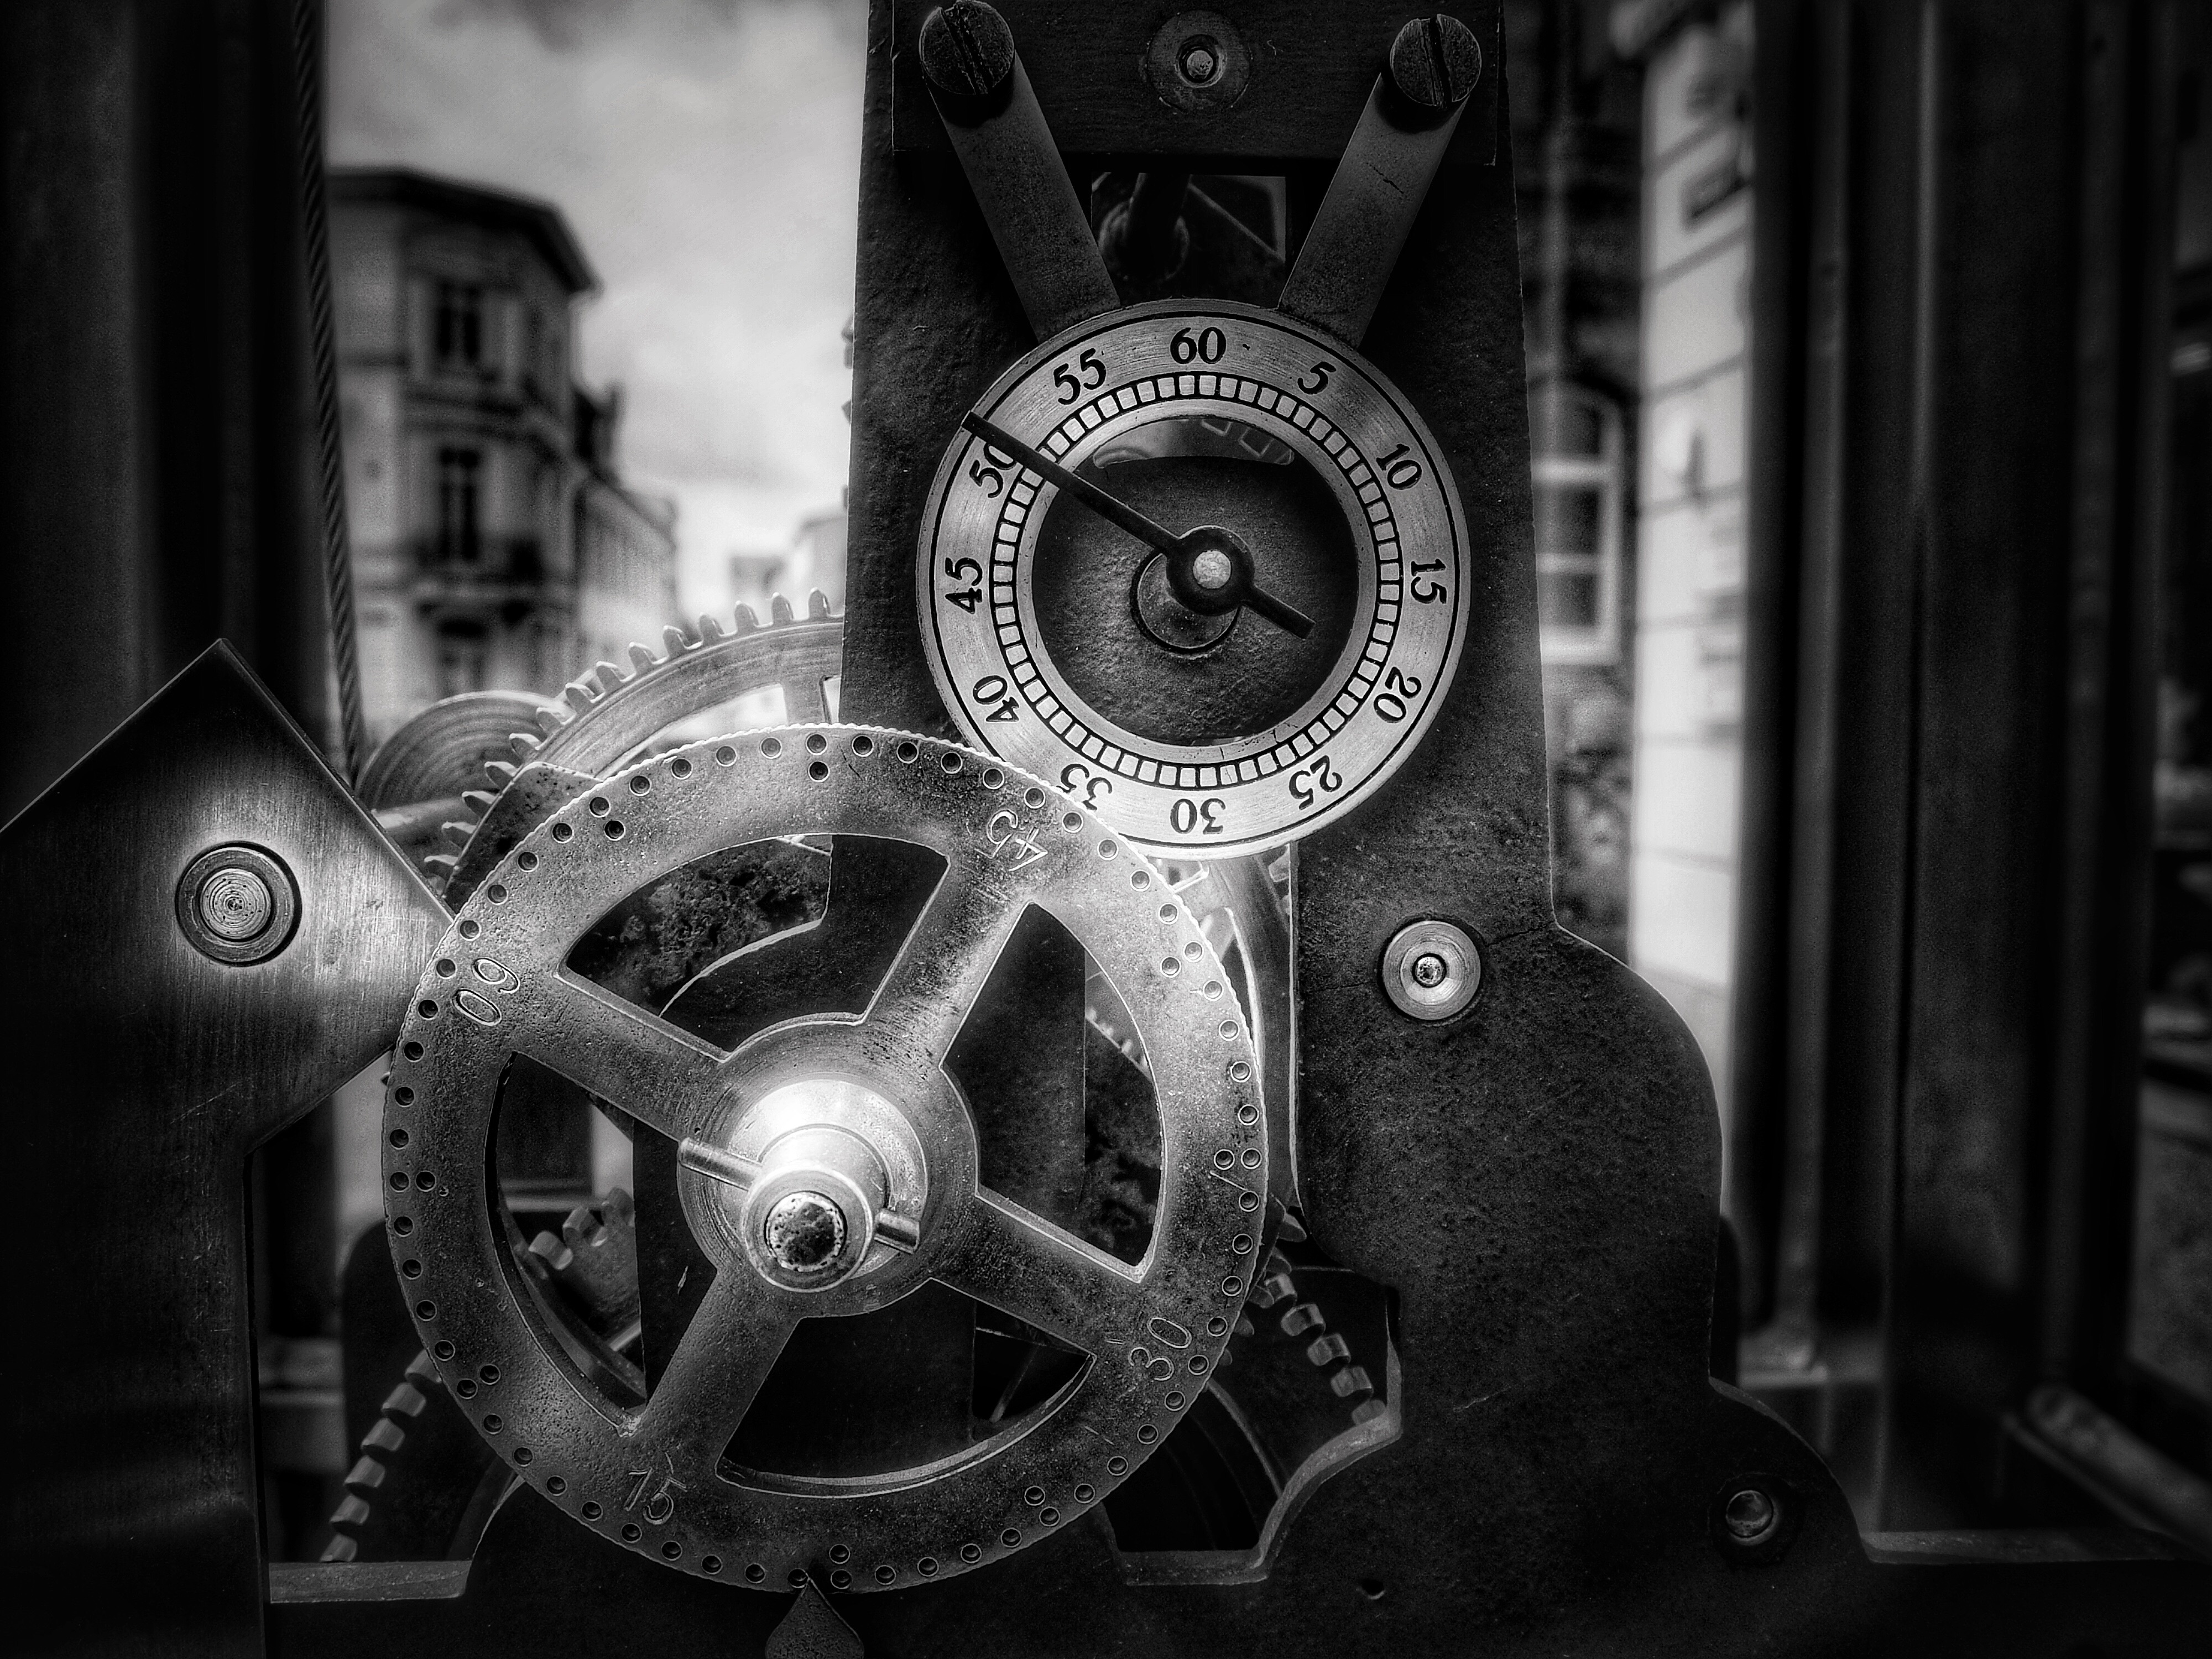
black and white, photography, wheel, clock, time, hour, analog, machine, darkness, black, scale, monochrome, tire, minute, clock face, second, time indicating, time of, time machine, monochrome photography, single lens reflex camera